Vlaamse Opera

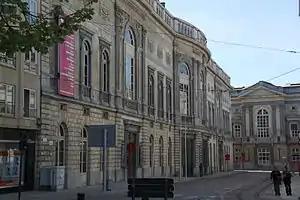
Opera House of Ghent

Opera Ballet Vlaanderen (Dutch; "Opera Ballet Flanders") is an opera and ballet company in Belgium directed by Jan Vandenhouwe. It operates in two different opera houses in the Flemish cities of Ghent and Antwerp. However, the company shares one orchestra, choir, ballet company, technical team, etc. The organization is mainly financed by the Flemish government and the city councils of Antwerp and Ghent.